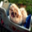
Label: dog